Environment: real
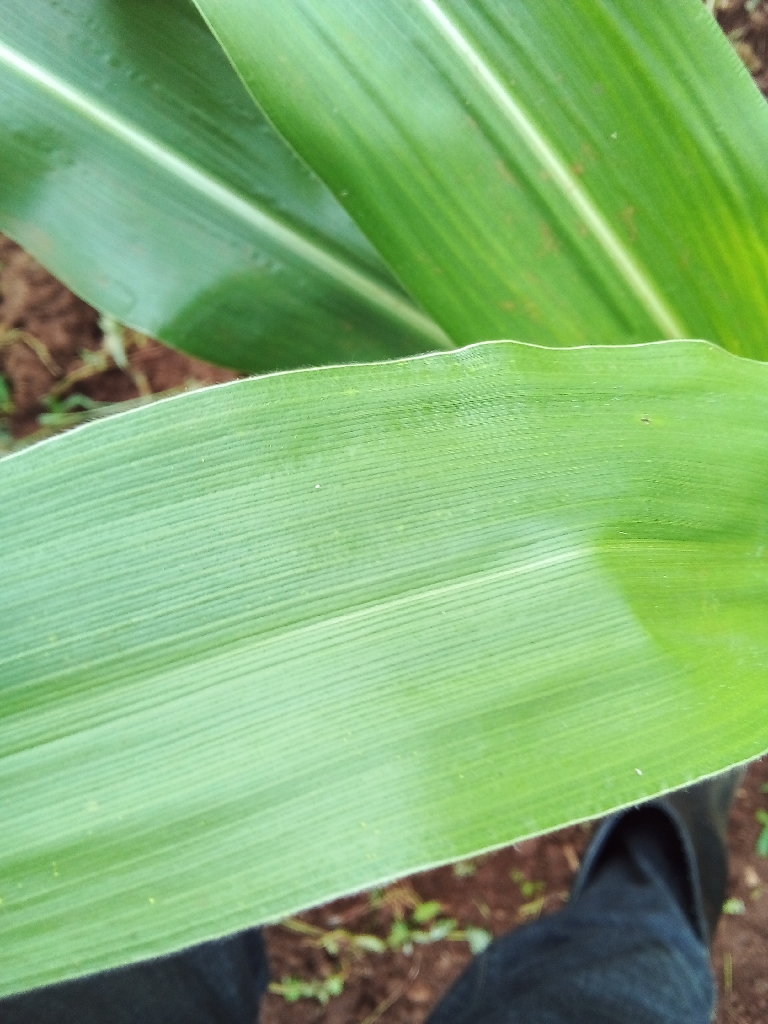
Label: healthy